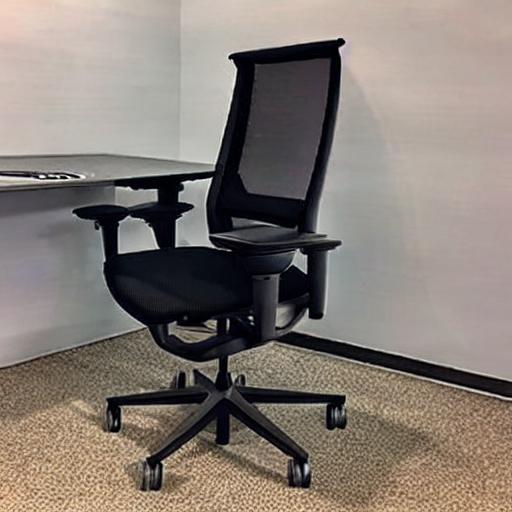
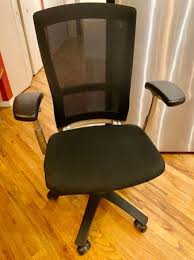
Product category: items_chair
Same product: no